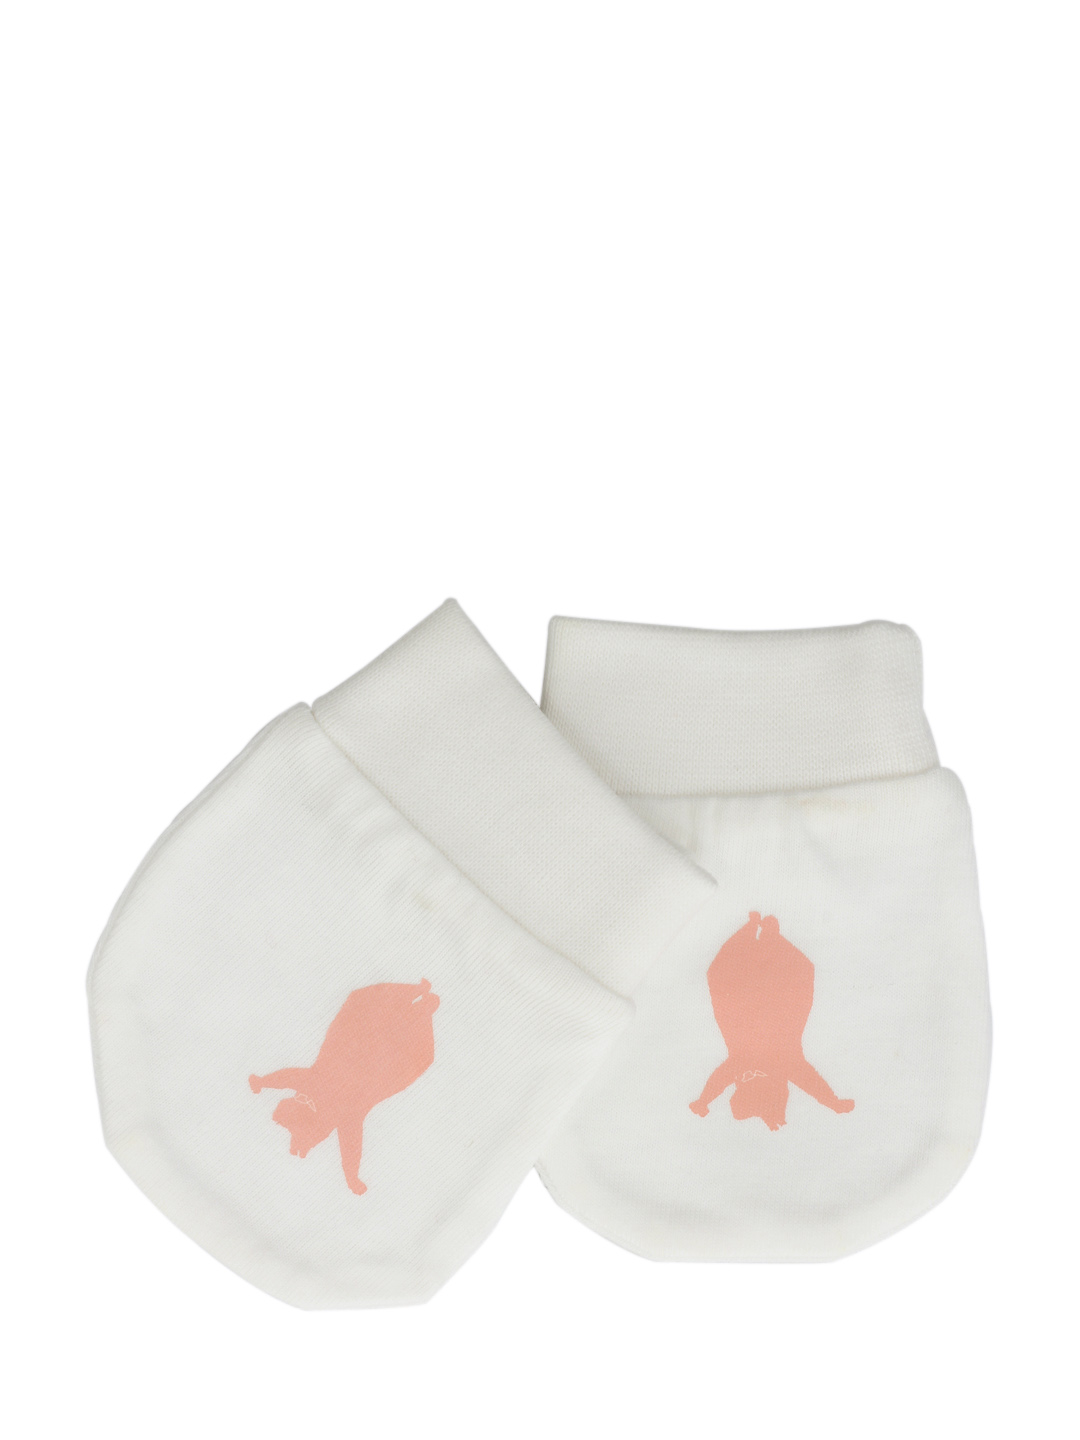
Madagascar 3 Infant Girls White Mittens
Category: Accessories / Gloves / Gloves
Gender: Girls
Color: White
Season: Summer 2012
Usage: Casual